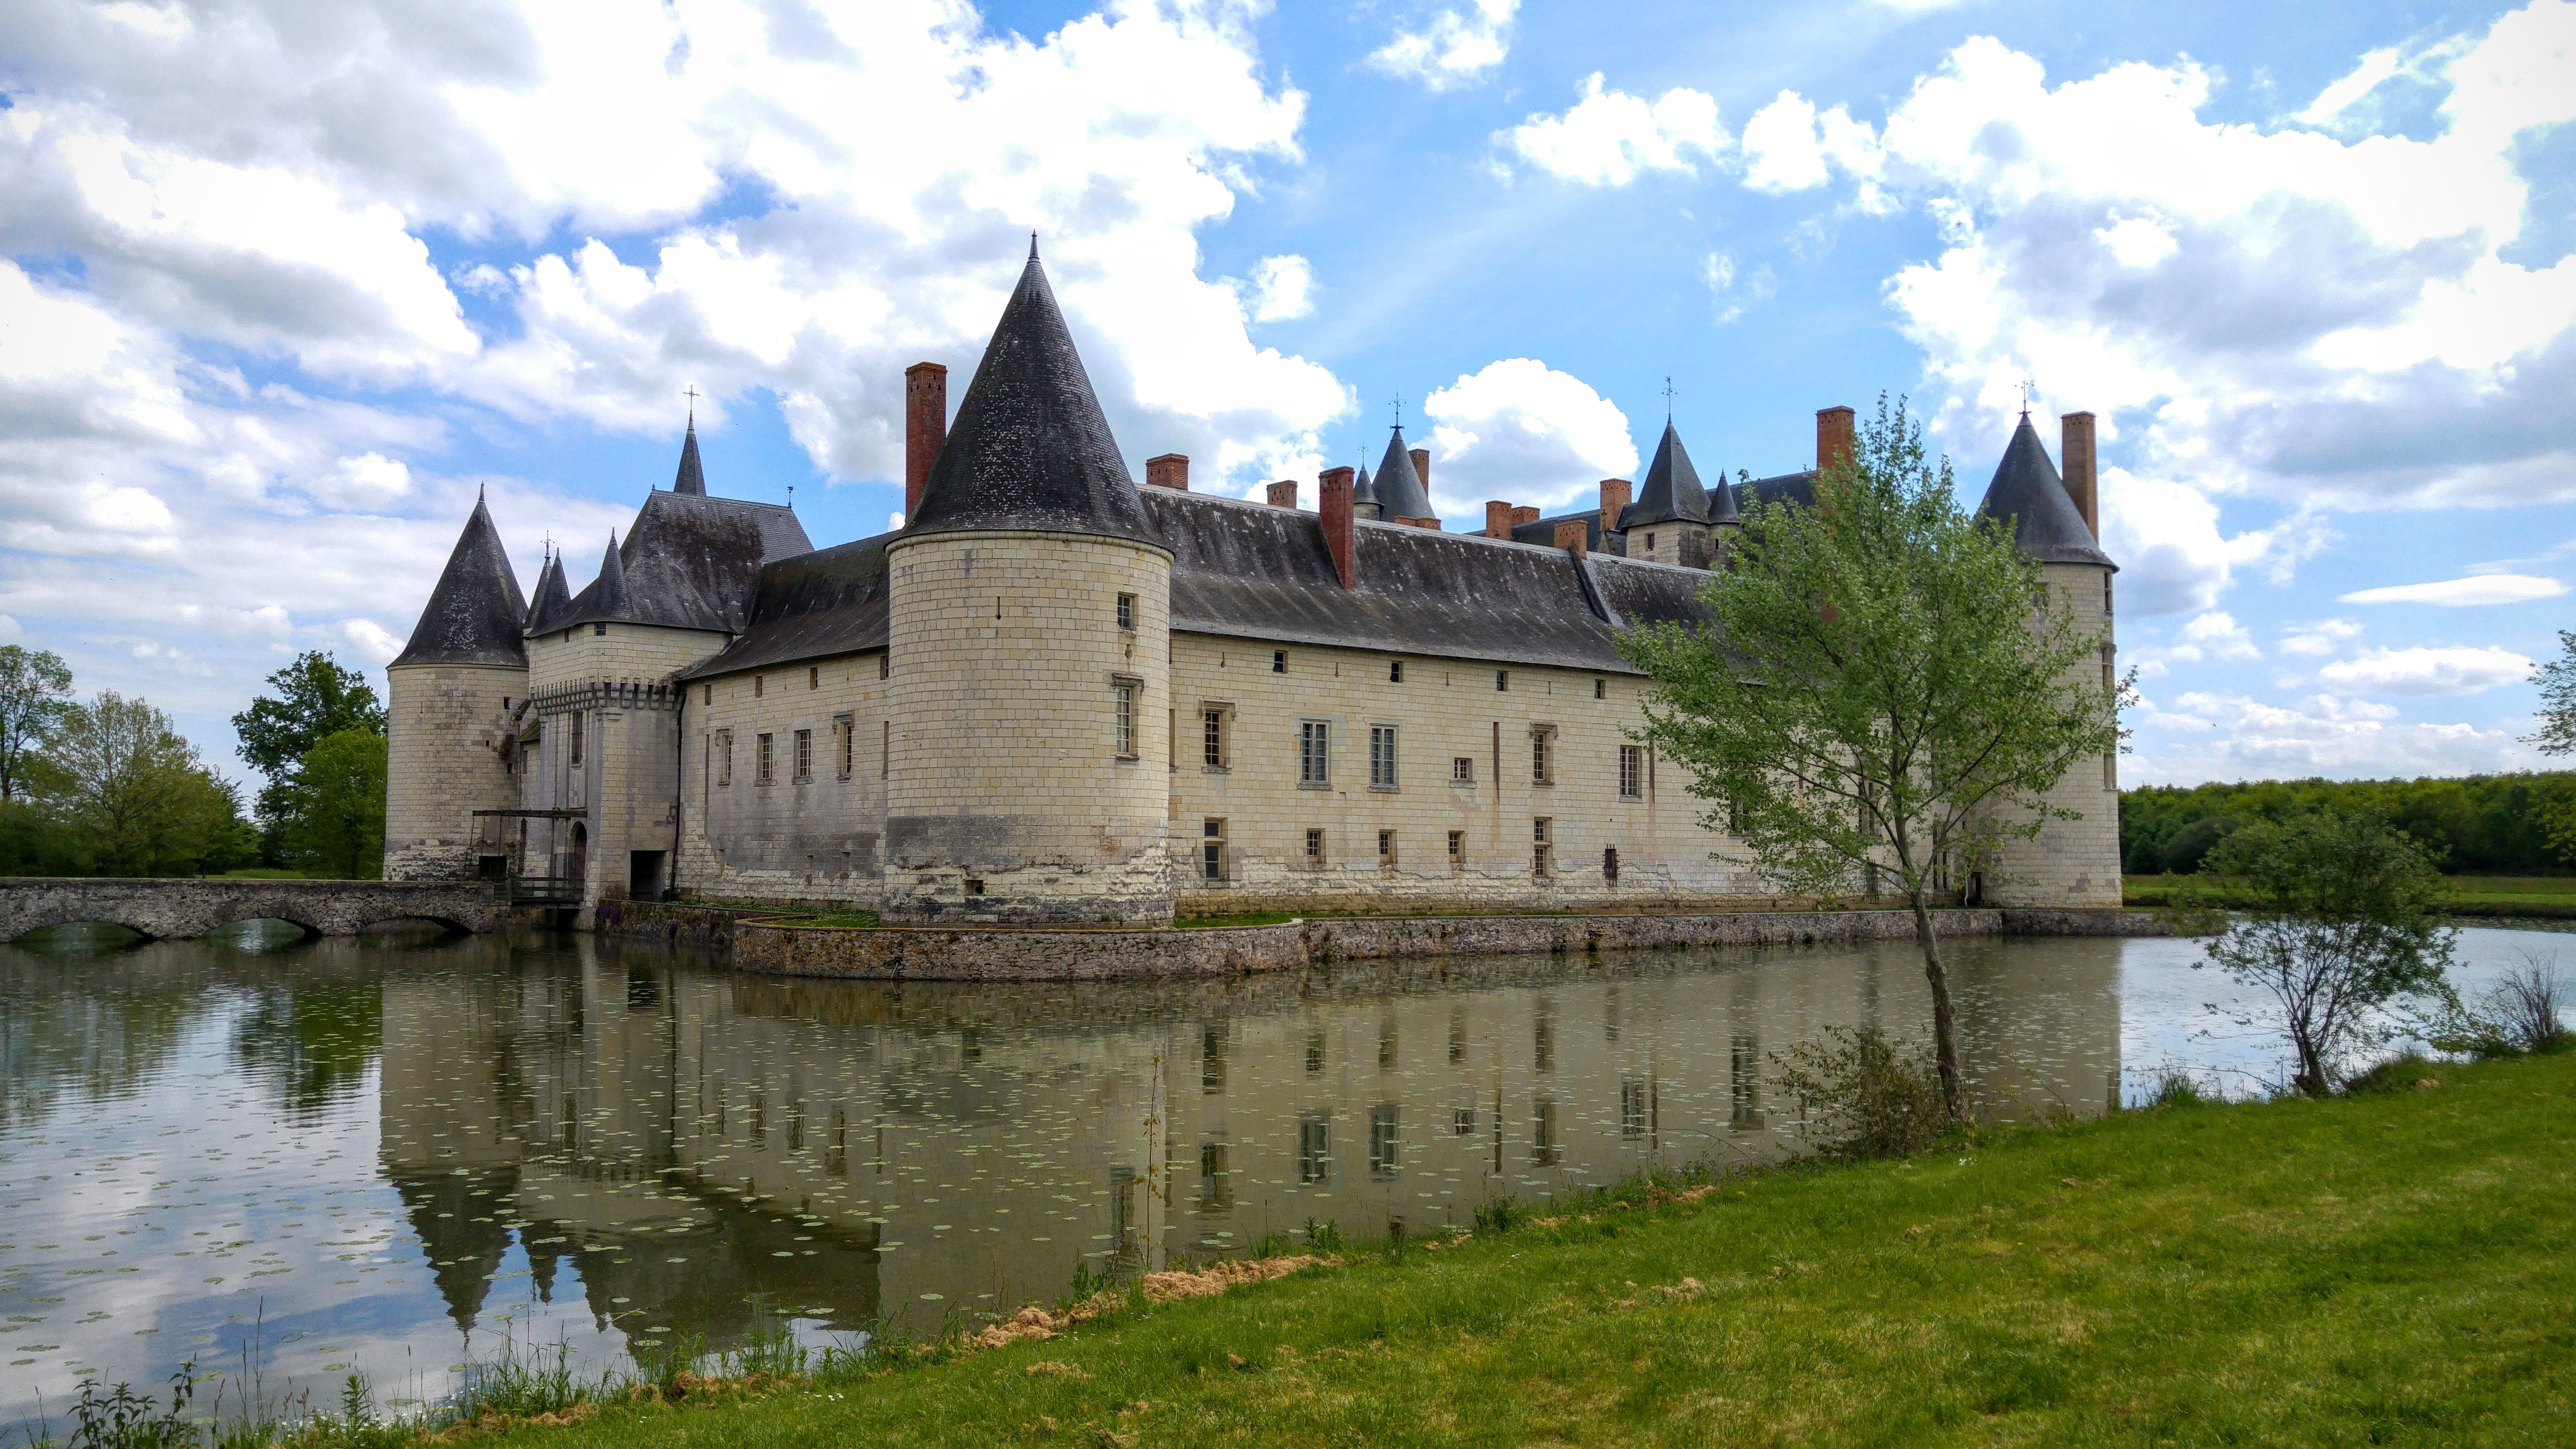
building, chateau, palace, castle, waterway, monastery, estate, ditch, moat, manor house, tours, stately home, historic site, water castle